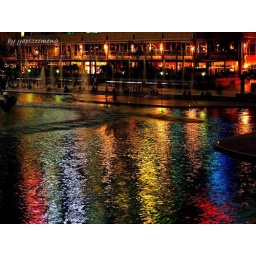
Christmas has passed but the trees remained in the water